Siege of Hereford

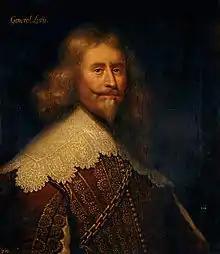
The Earl of Leven led the Scottish forces during the siege.

Leven's advance into Herefordshire brought him into conflict with the fortified manor house at Canon Frome near Ledbury, commanded by Colonel Sir John Barnard. After the Scottish forces stormed the place they massacred many of the defenders and executed Barnard. On reaching Hereford, Leven had around 14,000 troops under his command while Scudamore had 1,500 defenders. After an initial fight around the bridge over the River Wye, Leven offered terms to Scudamore but he rejected them as he could not surrender without the king's permission. Scudamore still hoped to receive relief from Charles in Wales. Leven kept very strict discipline amongst his men regarding looting.